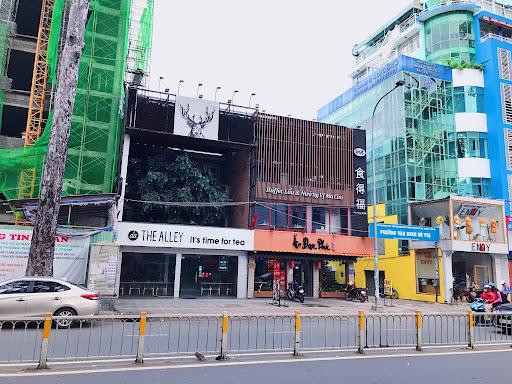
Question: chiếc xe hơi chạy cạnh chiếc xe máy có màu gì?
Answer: chiếc xe hơi chạy cạnh chiếc xe máy có màu đen